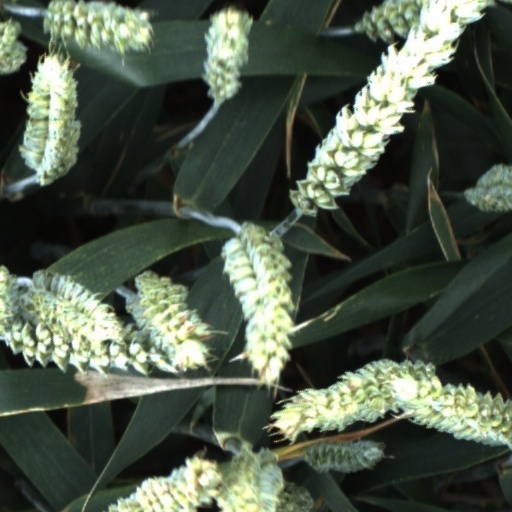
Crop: wheat